The Mackintosh Man

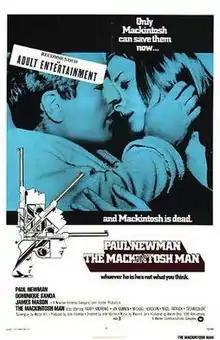
Original film poster by Tom Chantrell

The Mackintosh Man is a 1973 Cold War spy film directed by John Huston from a screenplay by Walter Hill, based on the novel "The Freedom Trap" by English author Desmond Bagley. Paul Newman stars as Joseph Rearden, a jewel thief-turned-intelligence operative, sent to infiltrate a Soviet spy ring in England, by helping one of their agents break out of prison. The cast also features Dominique Sanda, James Mason, Harry Andrews, Michael Hordern and Ian Bannen.